Joseph, Baron von Mesko de Felsö-Kubiny

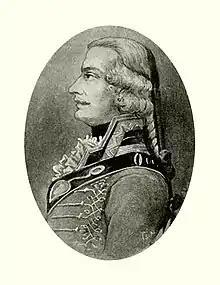

Joseph de Mesko, Freiherr von Felsö-Kubiny was a cavalry general and lieutenant-general in Habsburg service during the French Revolutionary and Napoleonic wars.